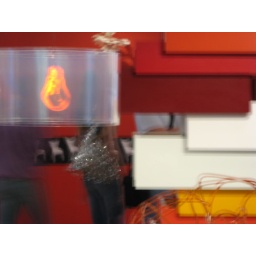
I love the woman's bag shimmering in the red glow-y warmth.